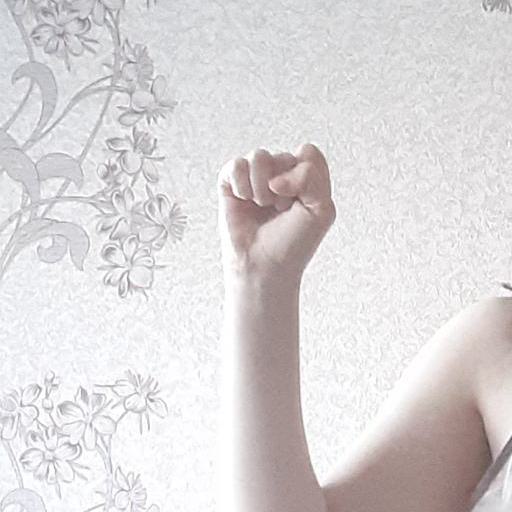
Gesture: fist